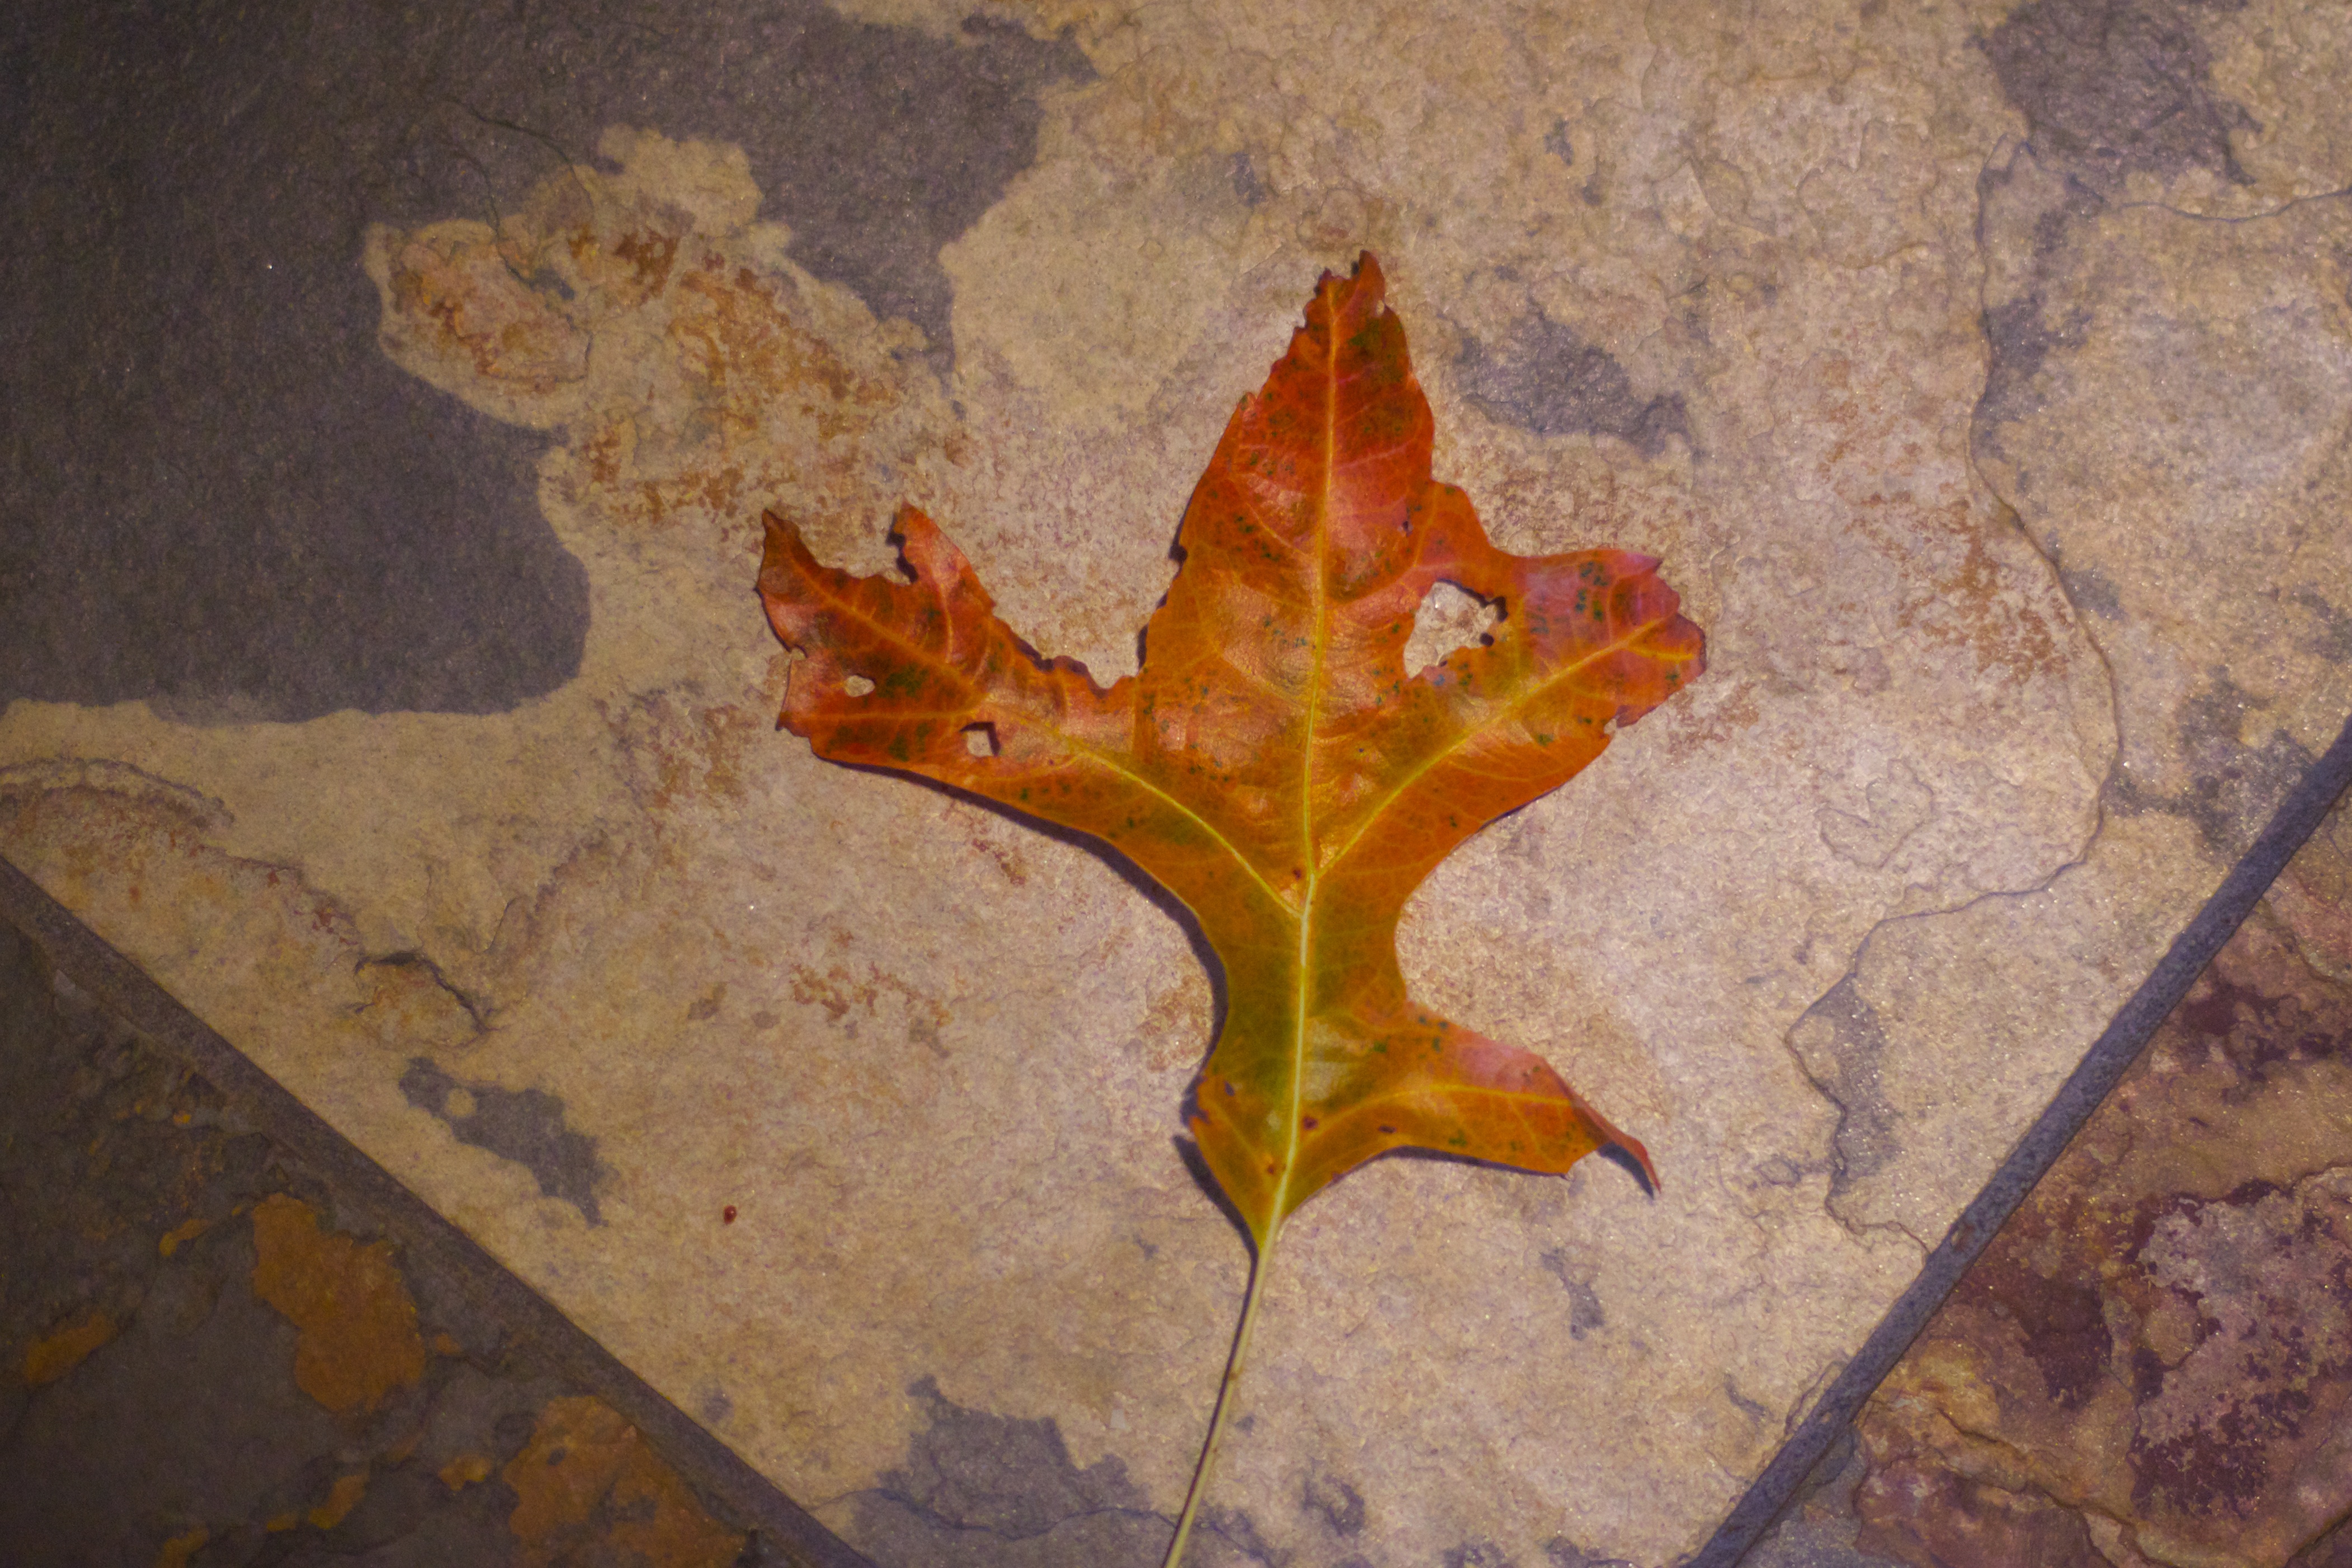
tree, plant, wood, leaf, flower, autumn, maple leaf, art, carving